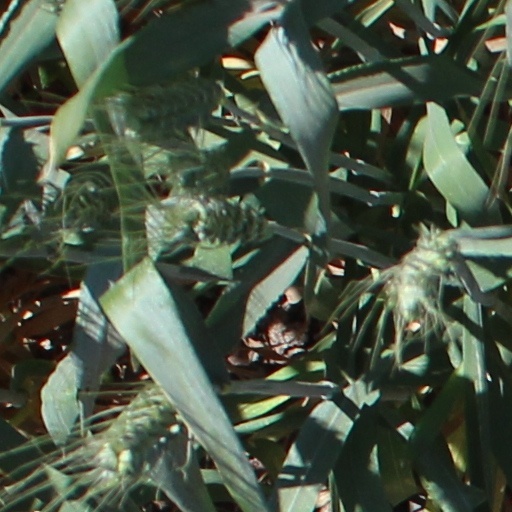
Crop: wheat